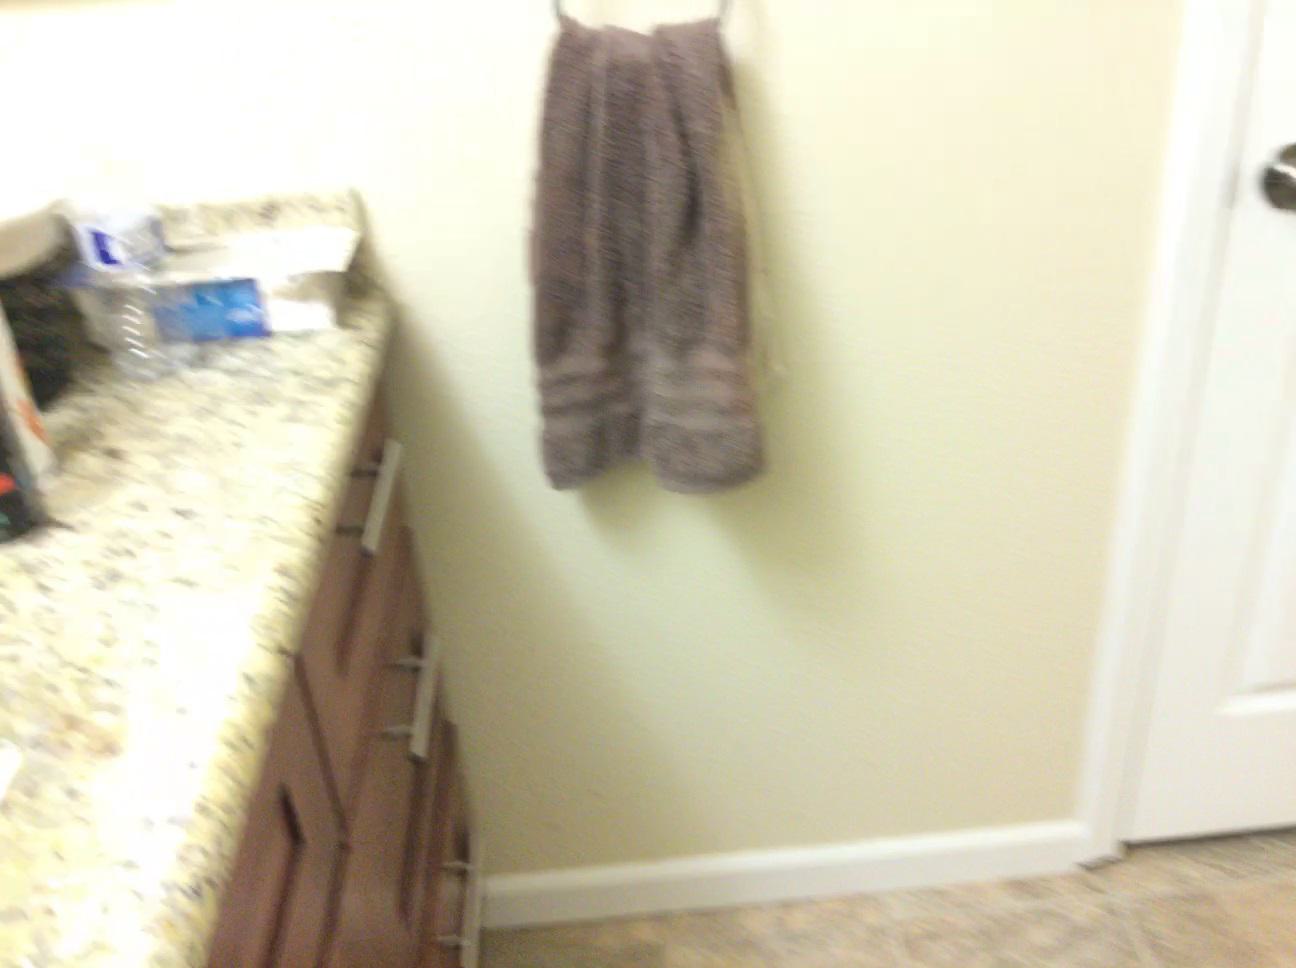
Question: Can the basket fit left of the doorframe from the camera's perspective? Final answer should be yes or no.
Answer: Yes